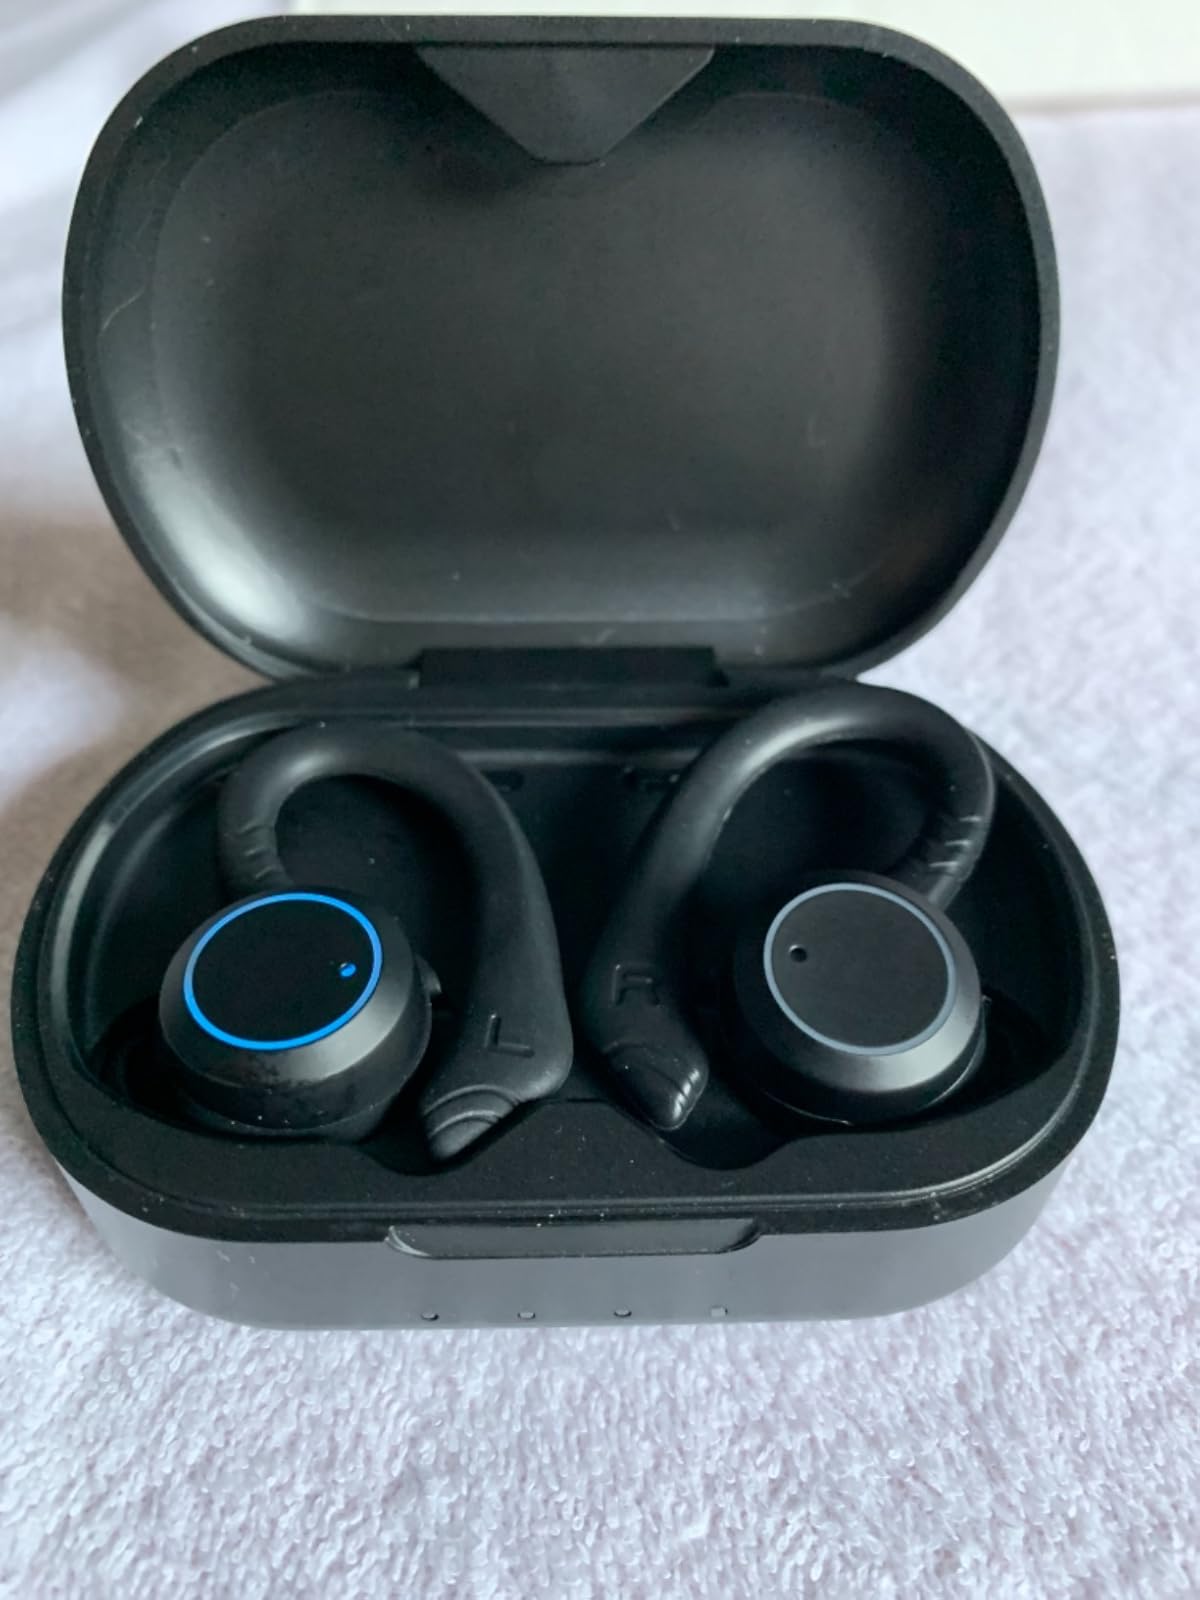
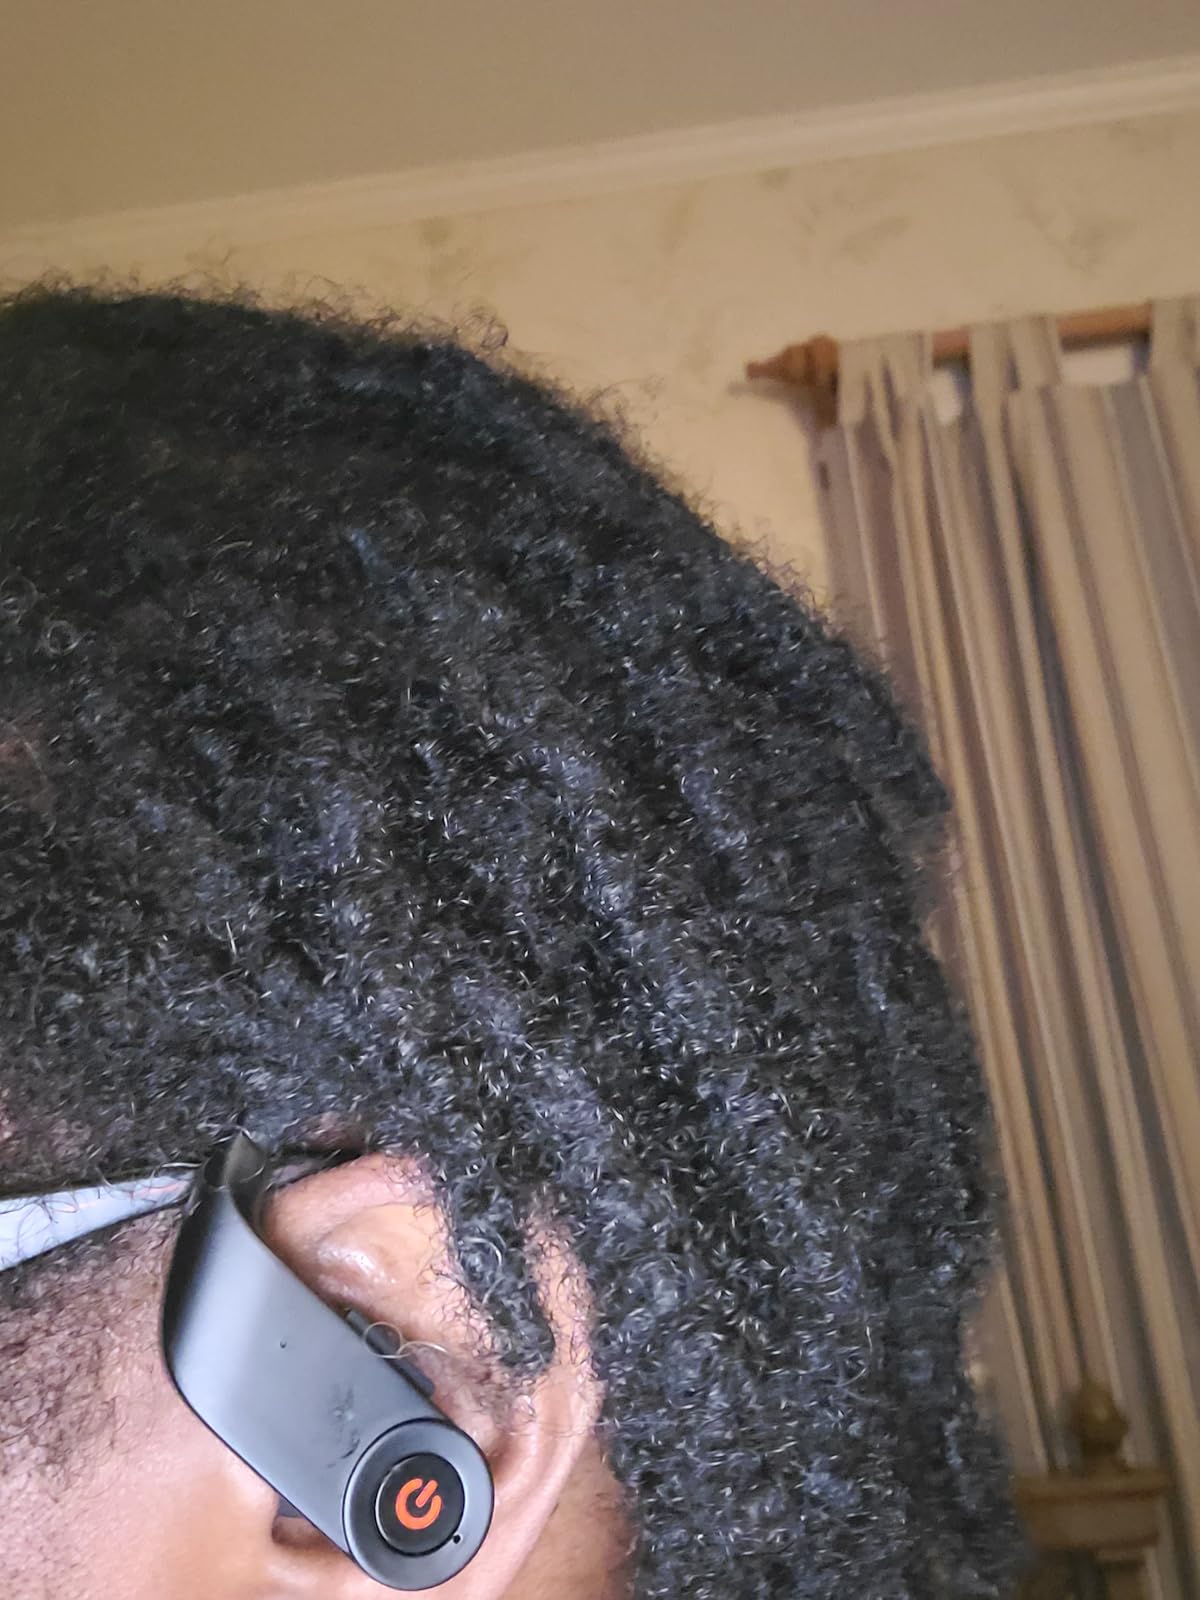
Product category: earbuds
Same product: no